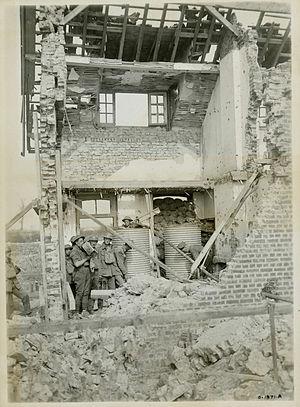
La bataille de la cote 70 est une bataille de la Première Guerre mondiale qui oppose le 1ᵉʳ corps britannique et le corps canadien commandé par le général Arthur Currie à 5 divisions de la VIᵉ armée allemande. Cette bataille se déroule à proximité de la ville de Lens dans le Pas-de-Calais en France, du 15 août 1917 au 25 août 1917.